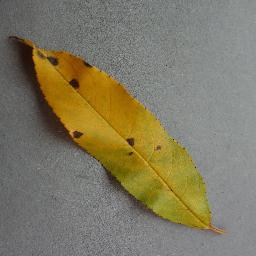
Label: Peach___Bacterial_spot